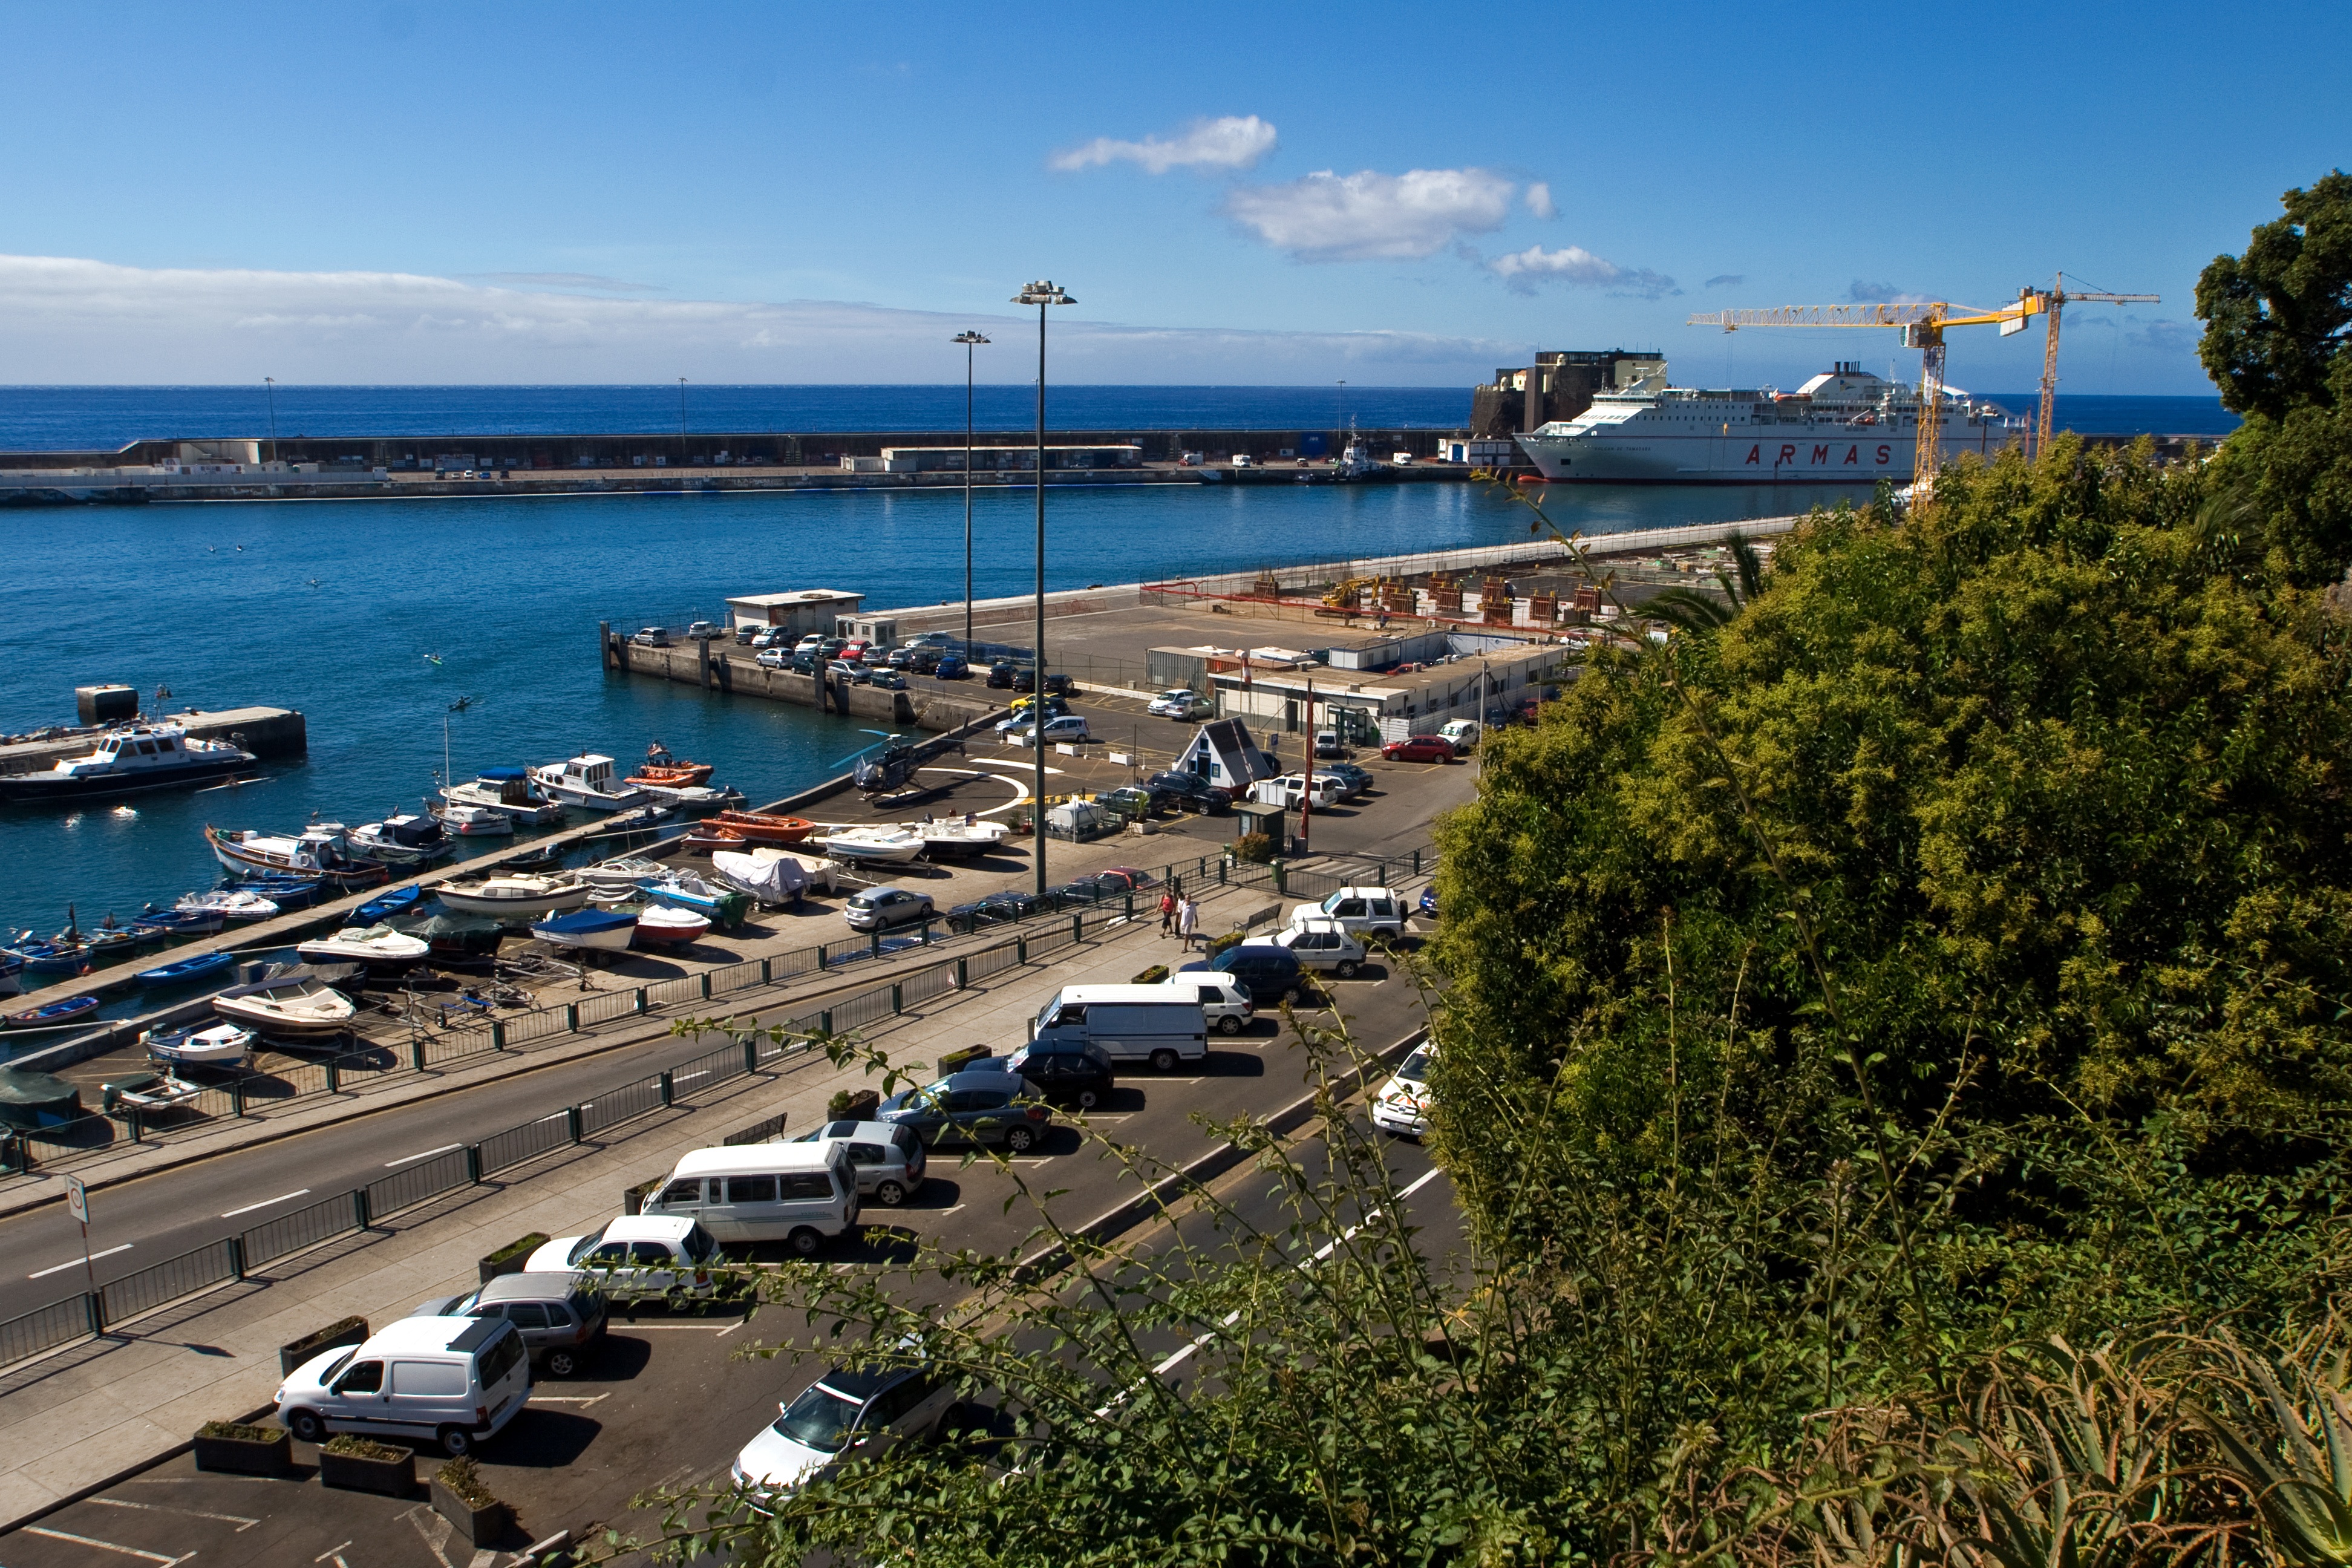
beach, sea, coast, ocean, dock, walkway, vehicle, bay, harbor, marina, port, infrastructure, ships, madeira, funchal